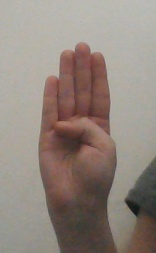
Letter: kaaf